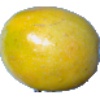
Label: Maracuja 1